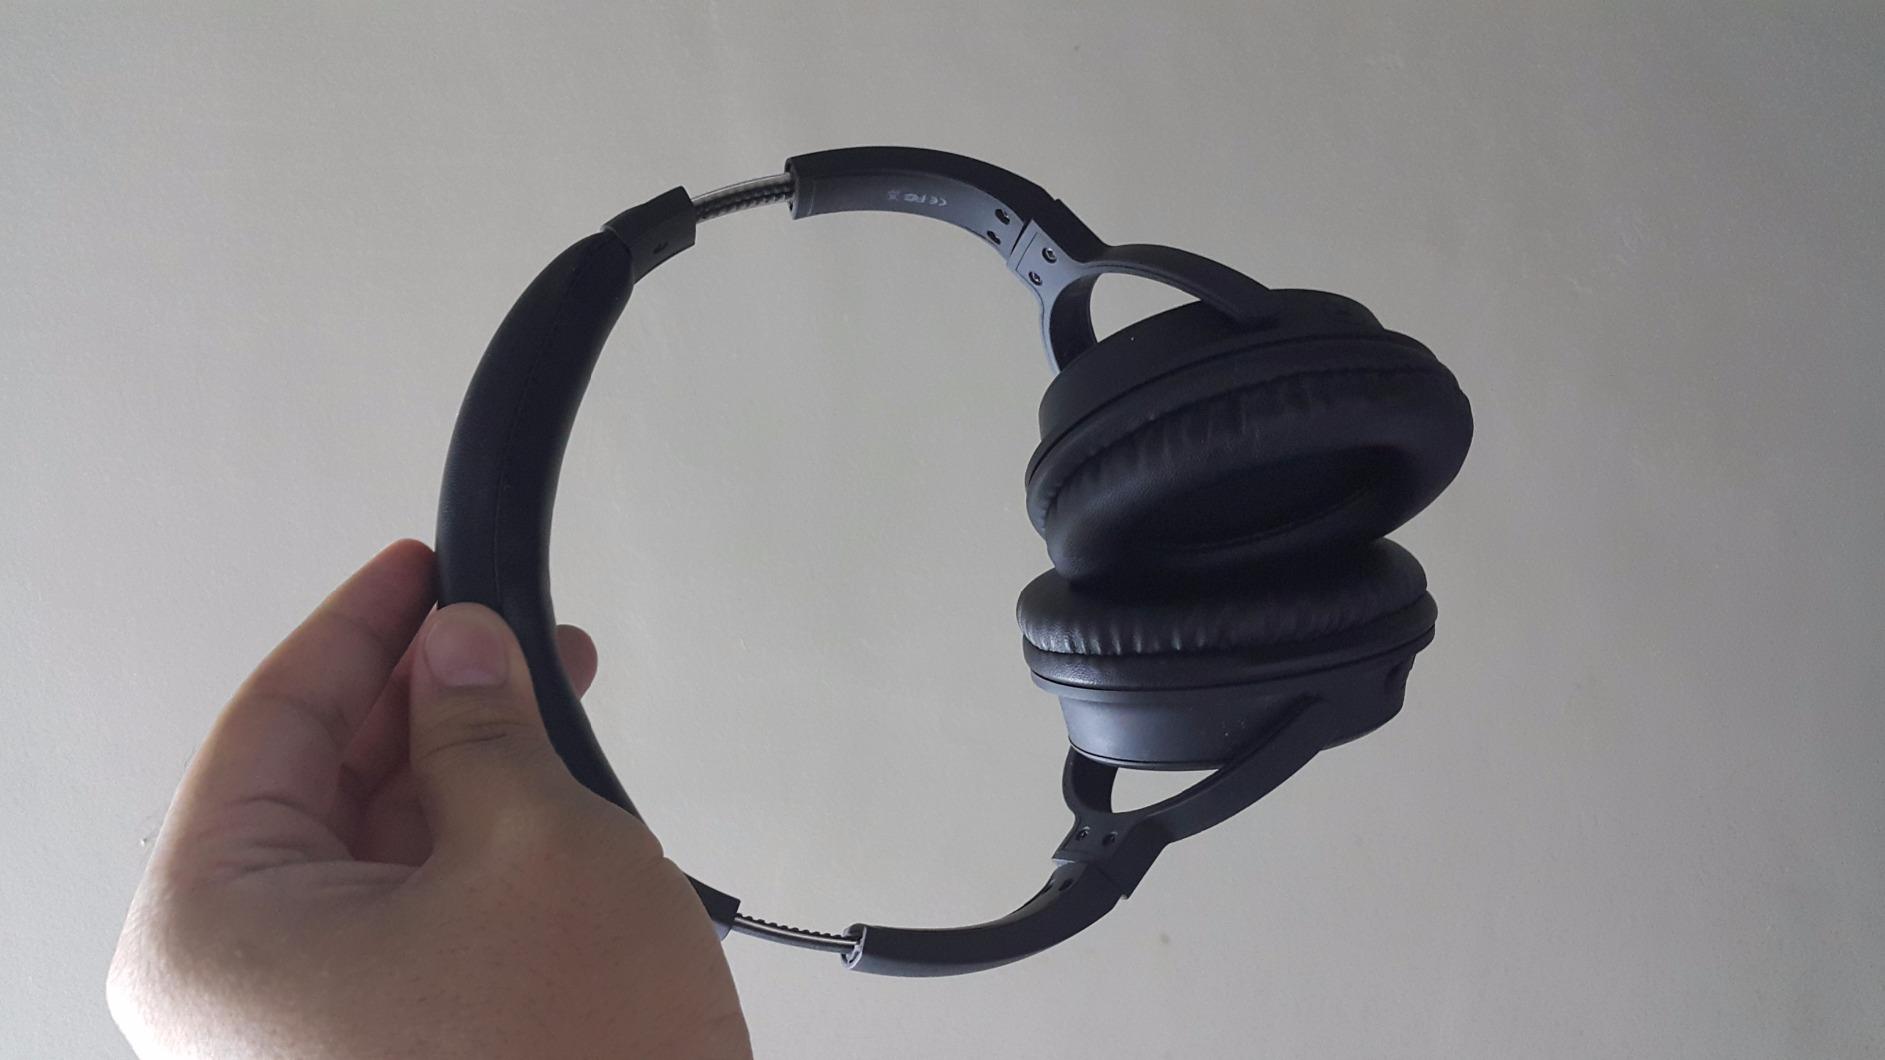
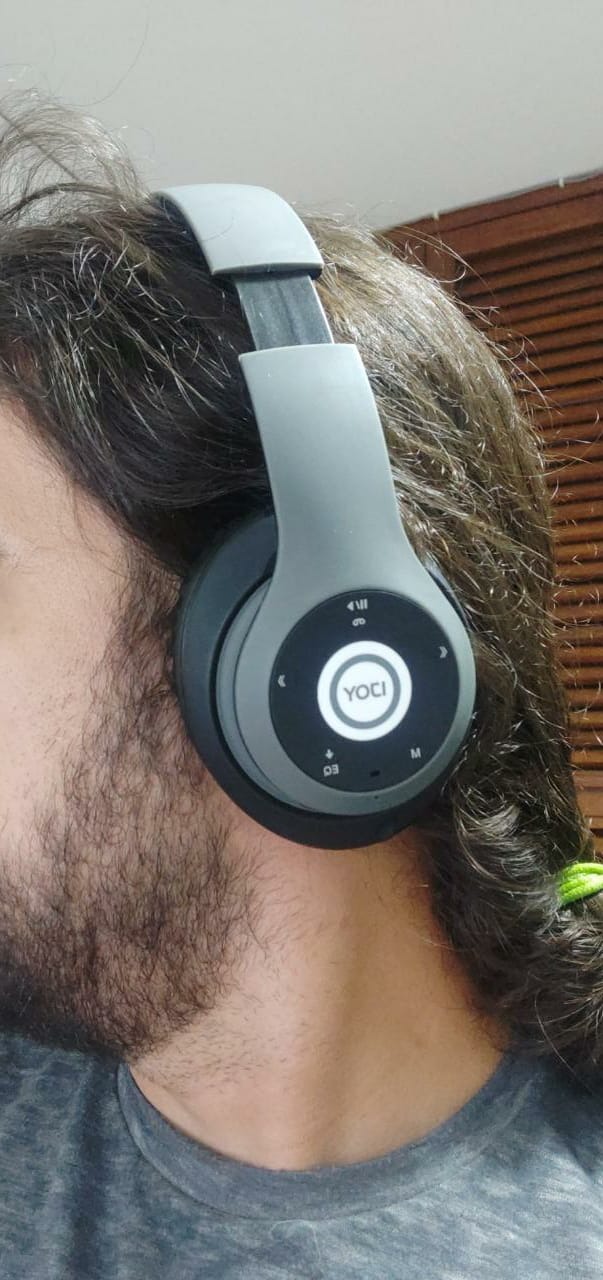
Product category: headphones
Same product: no